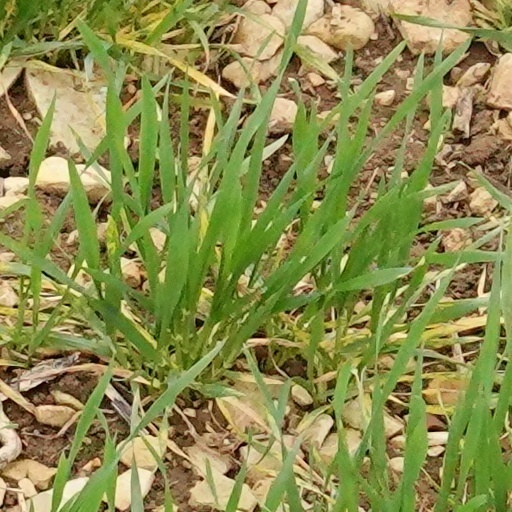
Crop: wheat